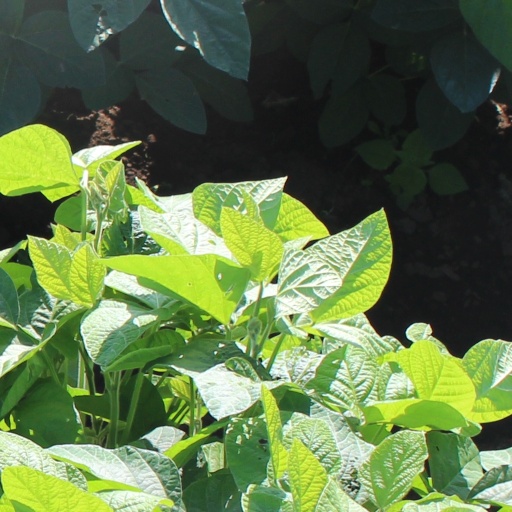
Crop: soybean